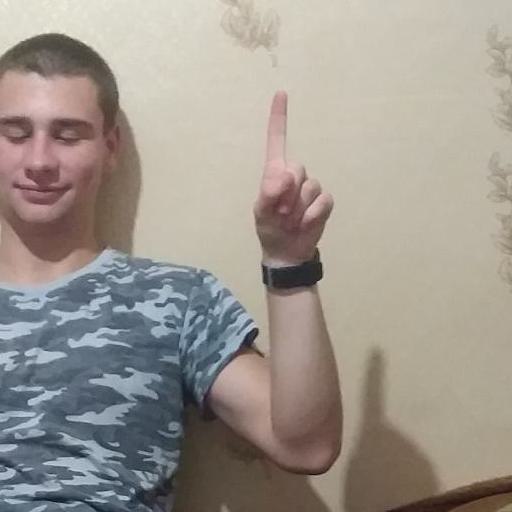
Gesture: one